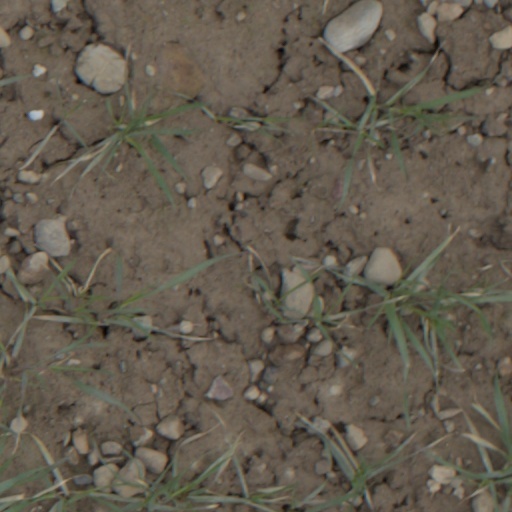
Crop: wheat